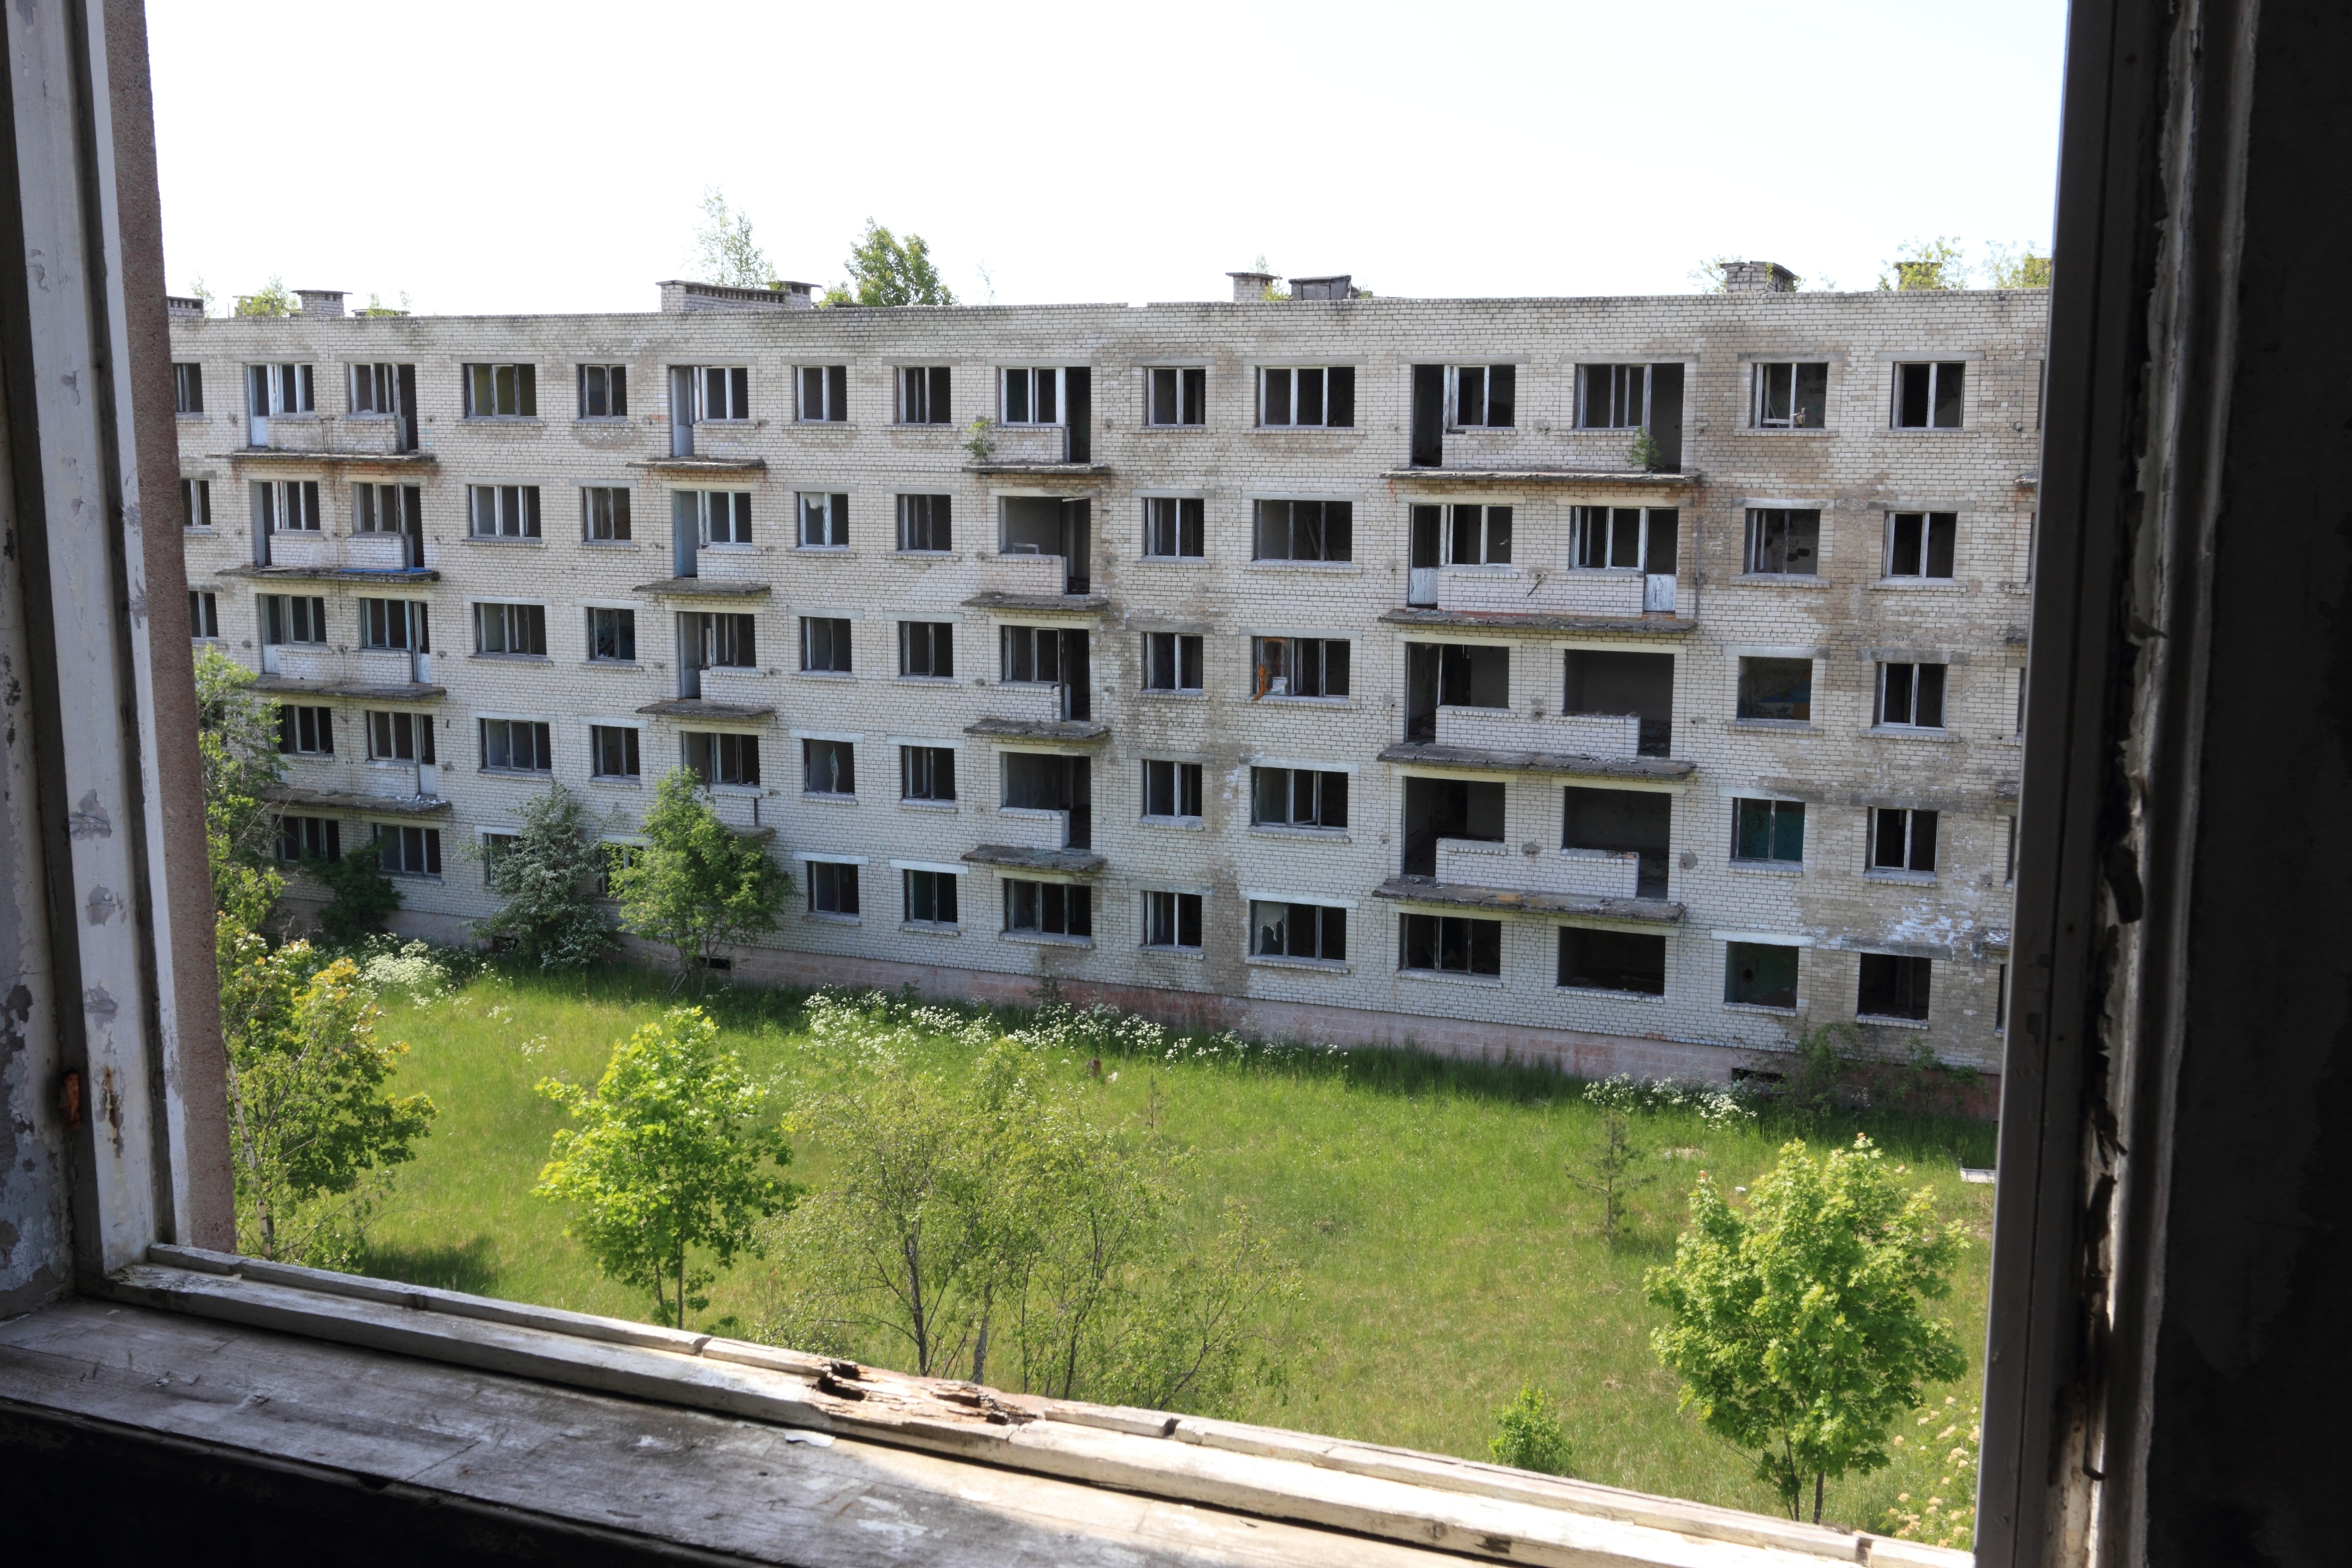
window, facade, abandoned, property, residential, apartment, tower block, apartments, flats, condominium, neighbourhood, real estate, latvia, residential area, irbene, russian housing